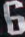
Number: 6